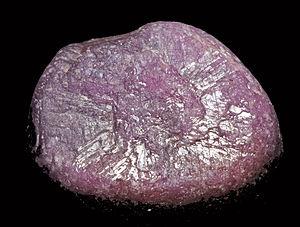
cristal de corindon var. rubis